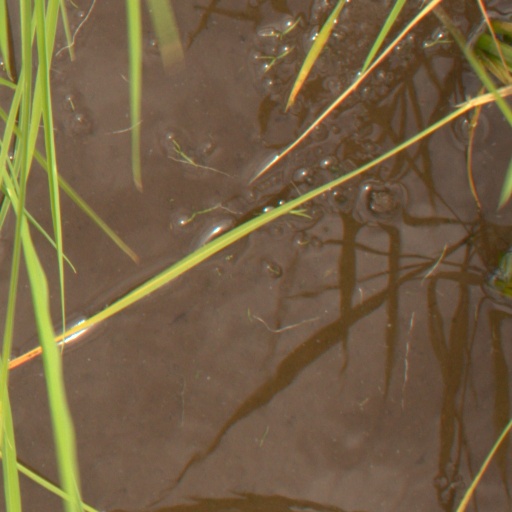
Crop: rice